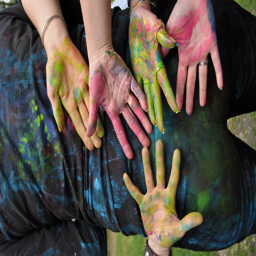
photograph of hands , all covered in paint .